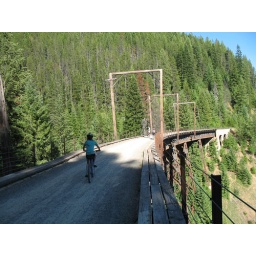
My aunt bikes over a bridge in Idaho